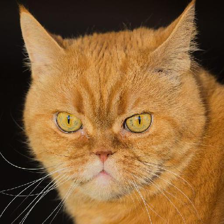
Label: animals